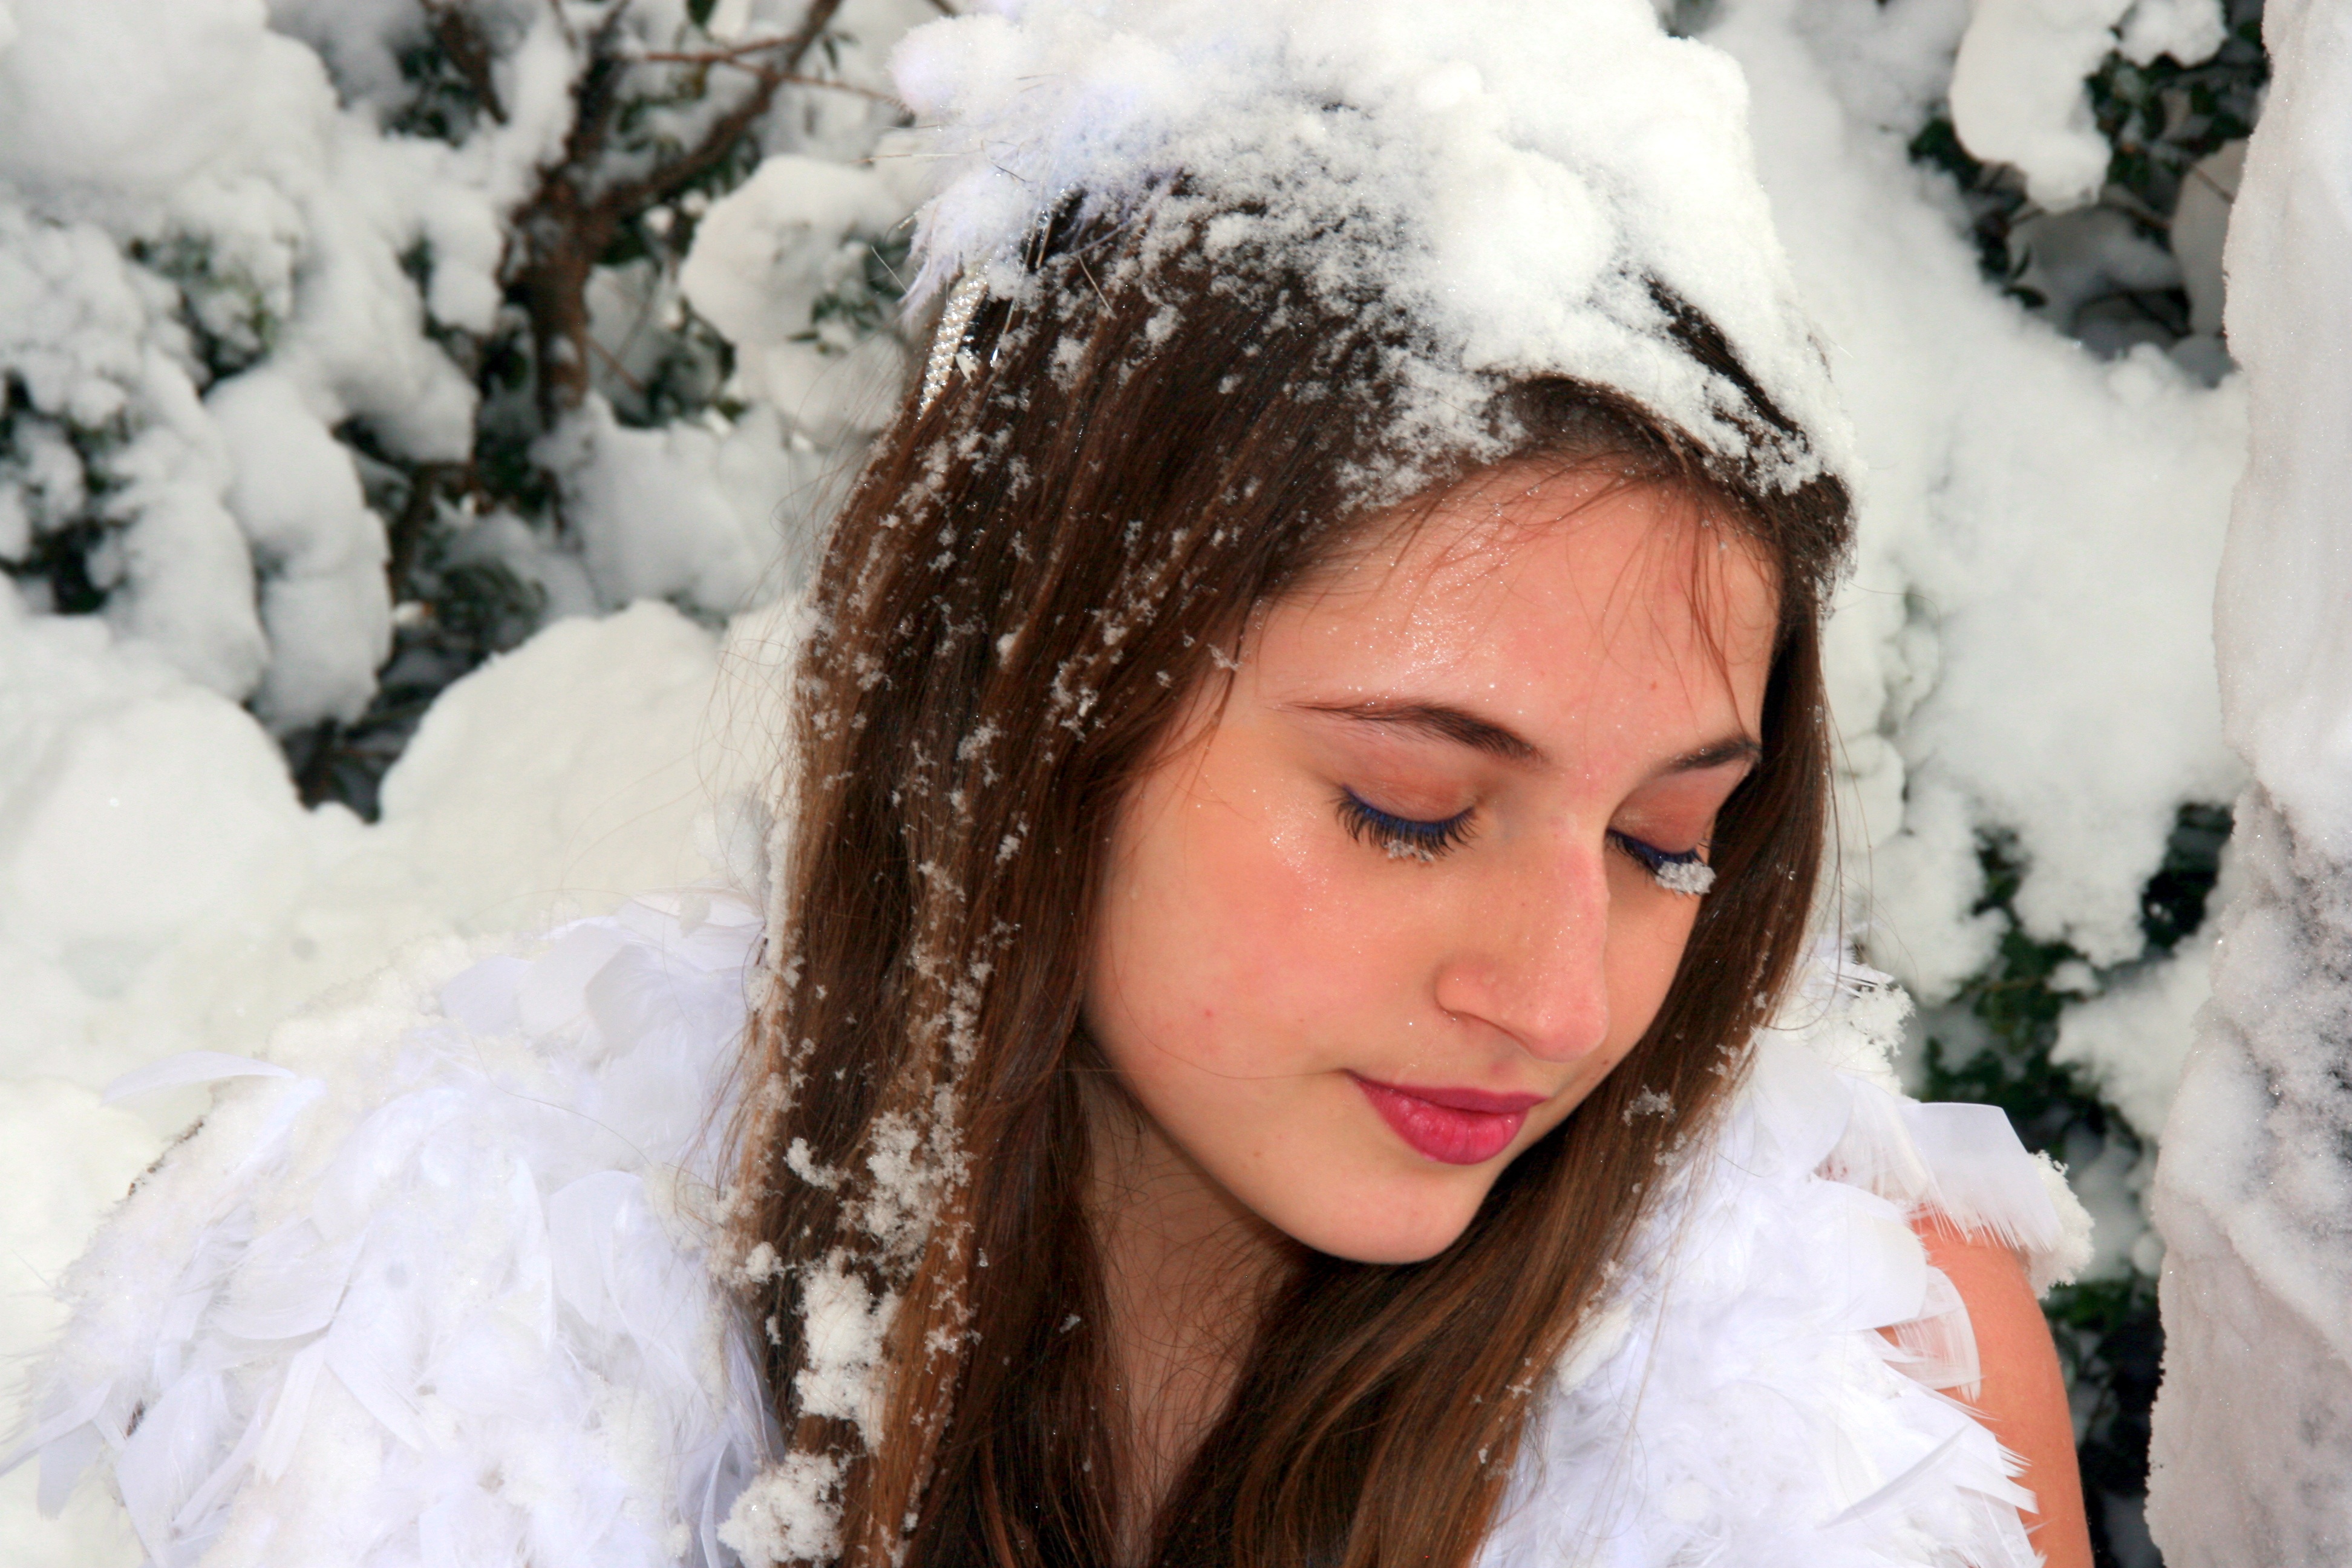
snow, winter, girl, woman, white, fur, portrait, model, spring, weather, romantic, lady, bride, blonde, season, sleep, beauty, princess, freezing, photo shoot, portrait photography